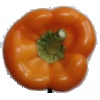
Label: Pepper Orange 1